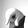
ASL letter: Q